Pyrrhotite

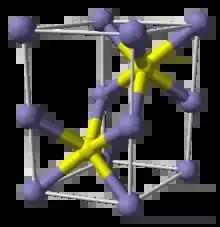
NiAs structure of basic pyrrhotite-1C.

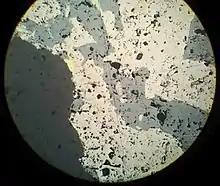
Microscopic image of pyrrhotite under reflected light

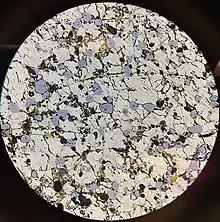
Photomicrograph of pyrrhotite under reflected light appearing as cream-pink to beige irregular anhedral masses (5x/0.12 POL).

Pyrrhotite exists as a number of polytypes of hexagonal or monoclinic crystal symmetry; several polytypes often occur within the same specimen. Their structure is based on the NiAs unit cell. As such, Fe occupies an octahedral site and the sulfide centers occupy trigonal prismatic sites.